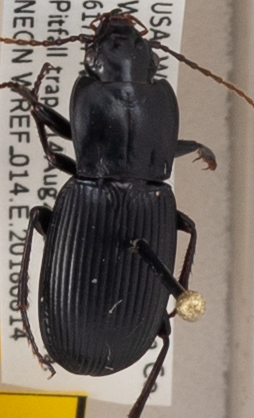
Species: Pterostichus herculaneus
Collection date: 2018-08-14
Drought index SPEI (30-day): -2.09
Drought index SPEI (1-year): -0.32
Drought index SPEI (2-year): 0.54